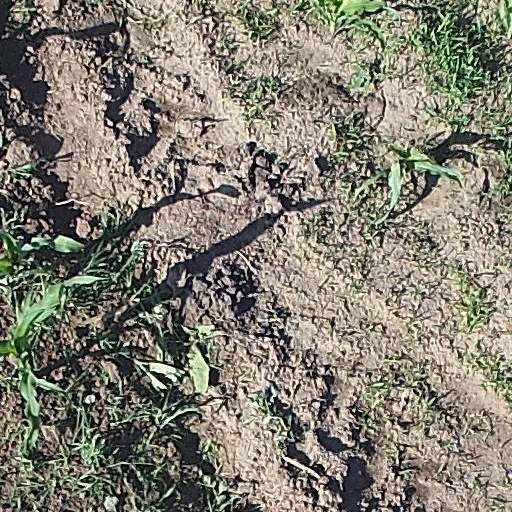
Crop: maize; corn